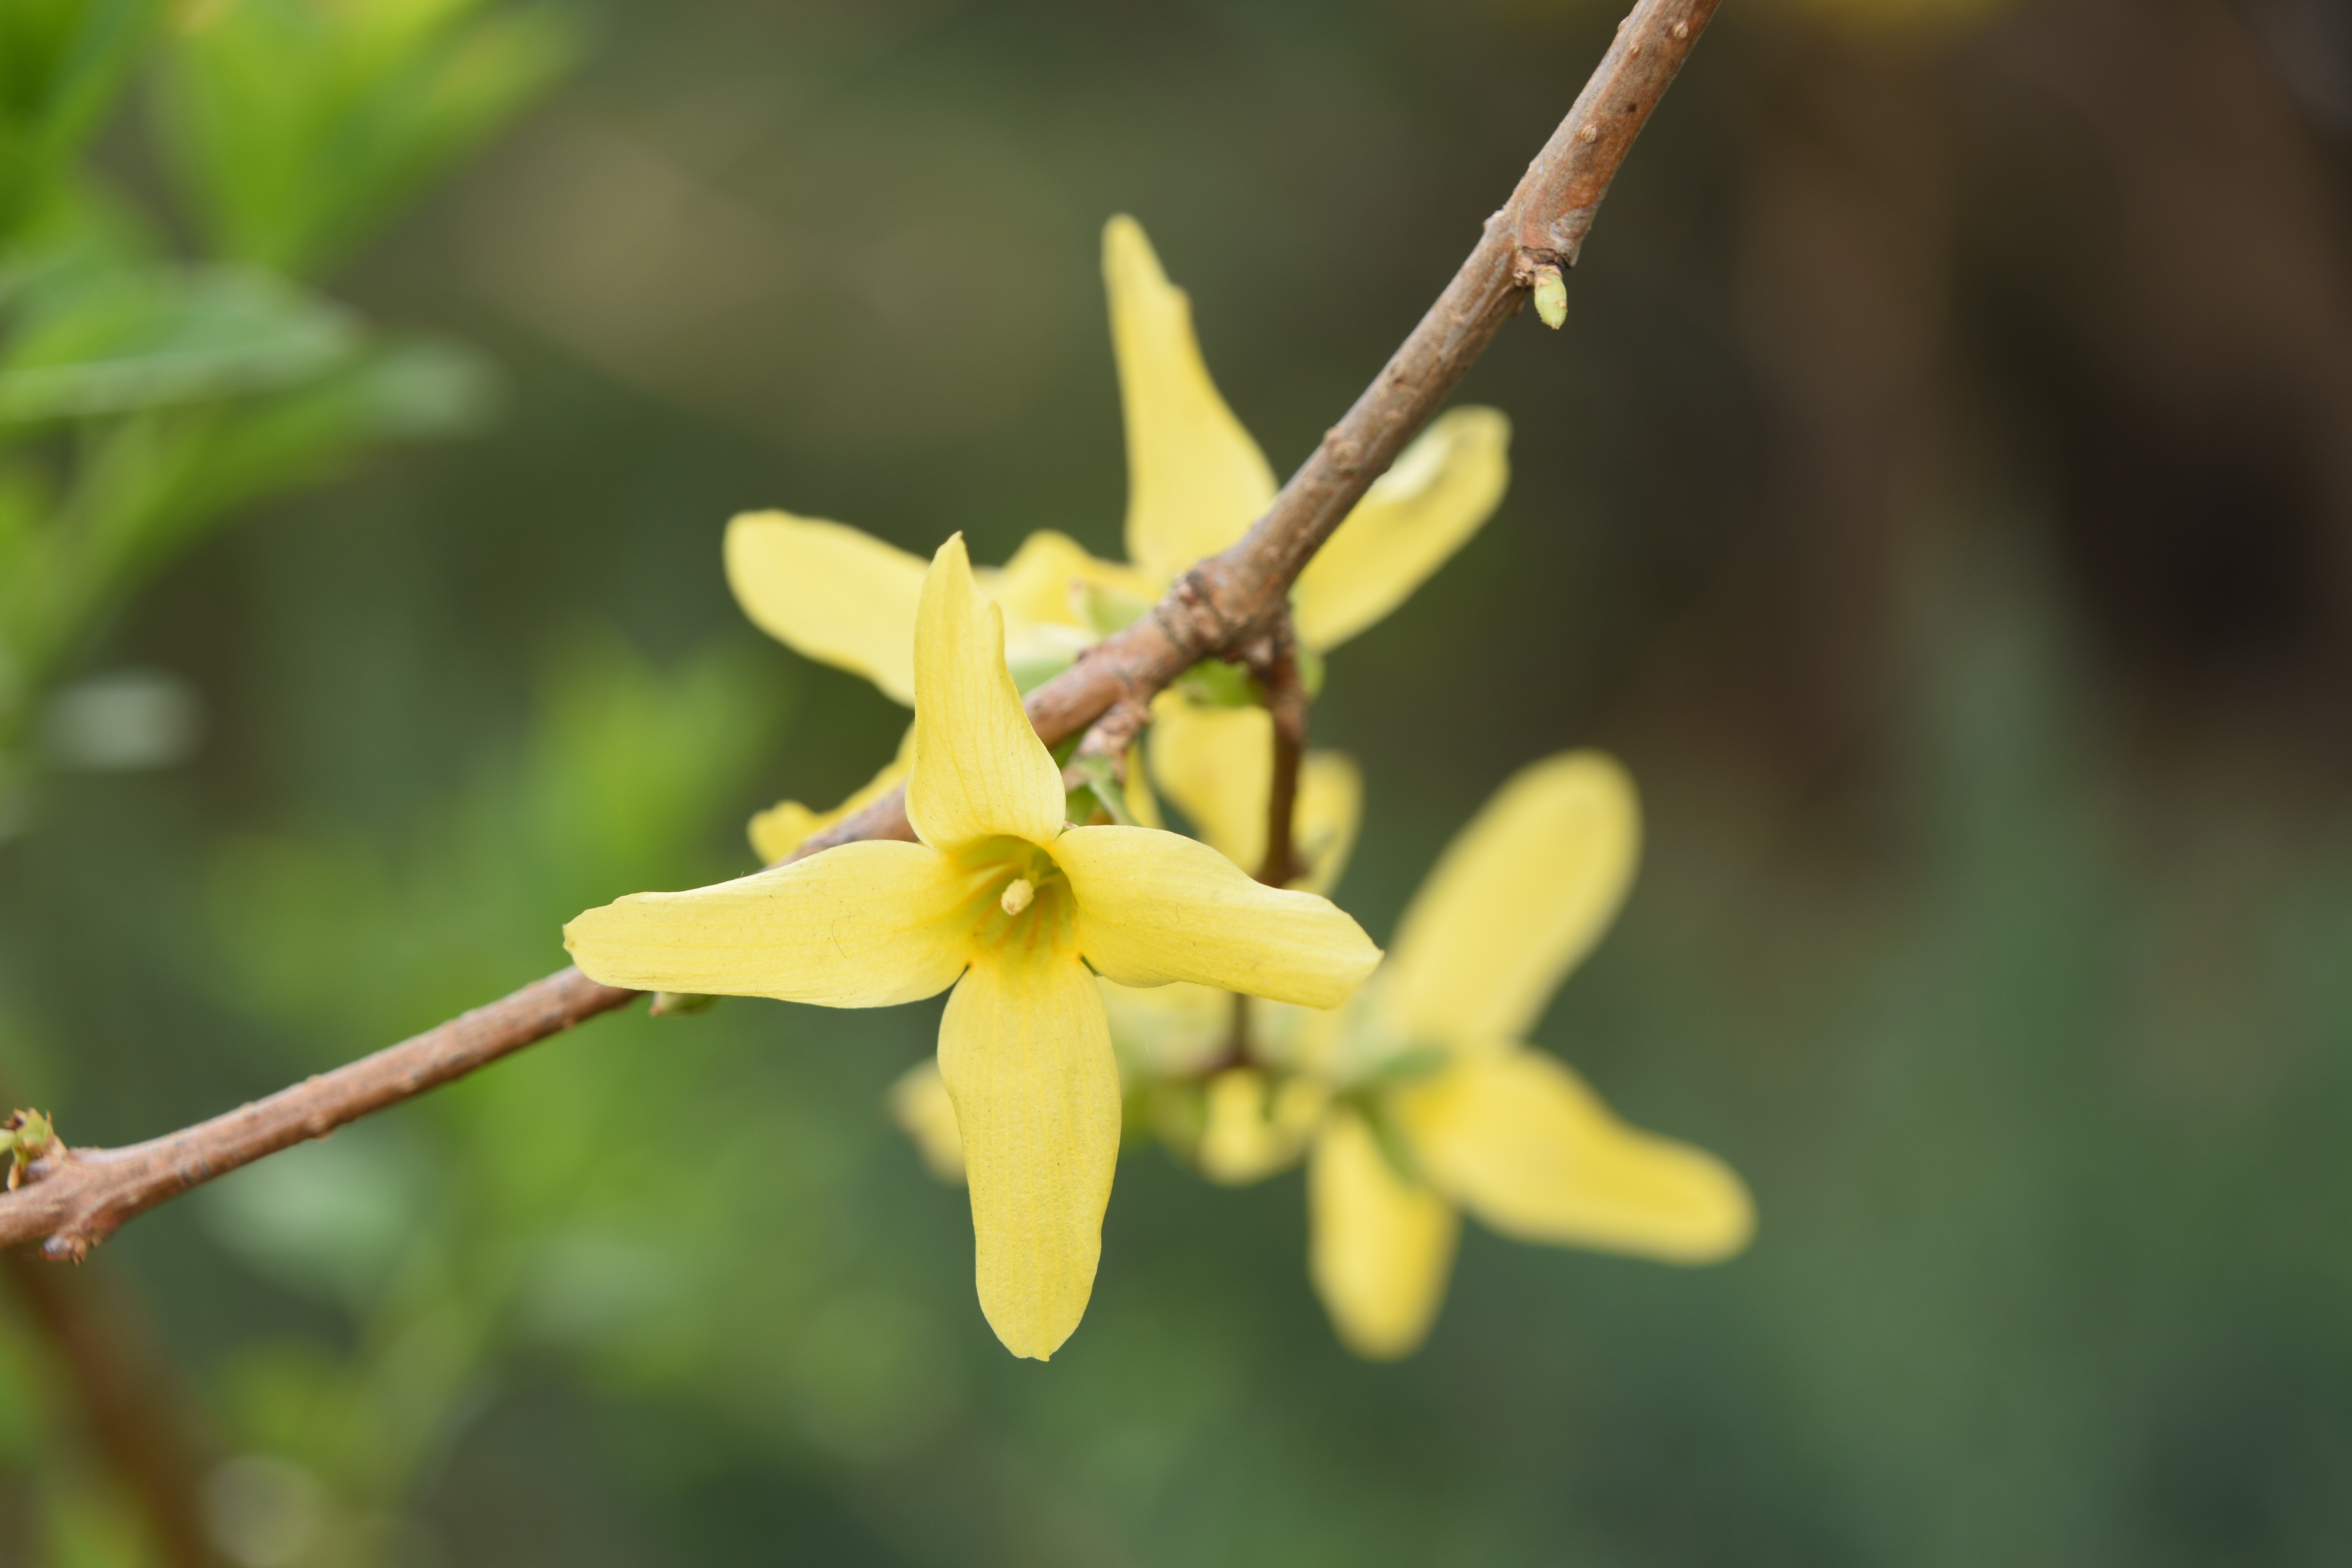
branch, blossom, plant, flower, spring, produce, park, botany, yellow, flora, wildflower, flowers, shrub, bud, macro photography, flowering plant, plant stem, land plant